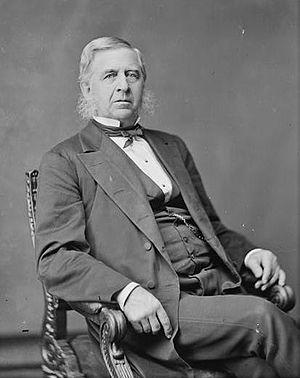
Depuis l'indépendance des États-Unis, l'État du Connecticut élit deux sénateurs, membres du Sénat fédéral.